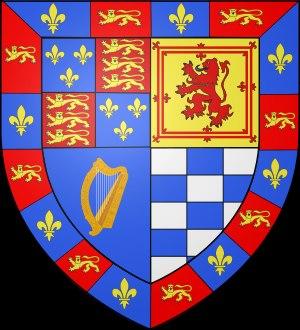
Les ducs d'Albe de Tormes, vieille aristocratie de Castille depuis 1429 :